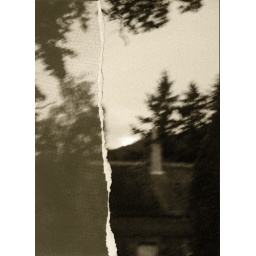
house by the forest